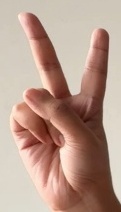
ASL sign: 2